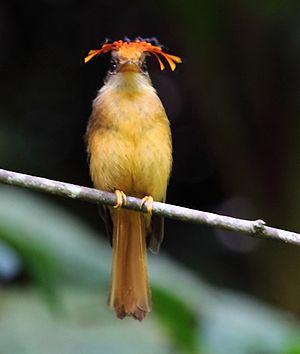
Le Porte-éventail de Swainson, également appelé Moucherolle de Swainson, est une espèce de passereau placée dans la famille des Tityridae. Ce taxon est considéré comme conspécifique avec le porte-éventail roi, le porte-éventail pâle et le porte-éventail du Mexique par certains auteurs. Il s'appelait d'ailleurs auparavant Onychorhynchus coronatus swainsoni.